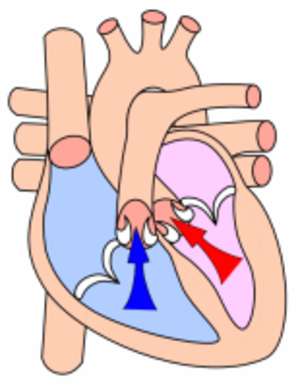
La systole est la contraction des chambres du cœur. L'adjectif correspondant est systolique. Les quatre chambres du cœur connaissent une systole et une diastole pour que le sang soit propulsé à travers le système cardio-vasculaire.
La valve mitrale, anciennement appelée valvule mitrale, est la valve cardiaque qui sépare l'atrium gauche du ventricule gauche. La valve mitrale est également appelée valve atrio-ventriculaire gauche.